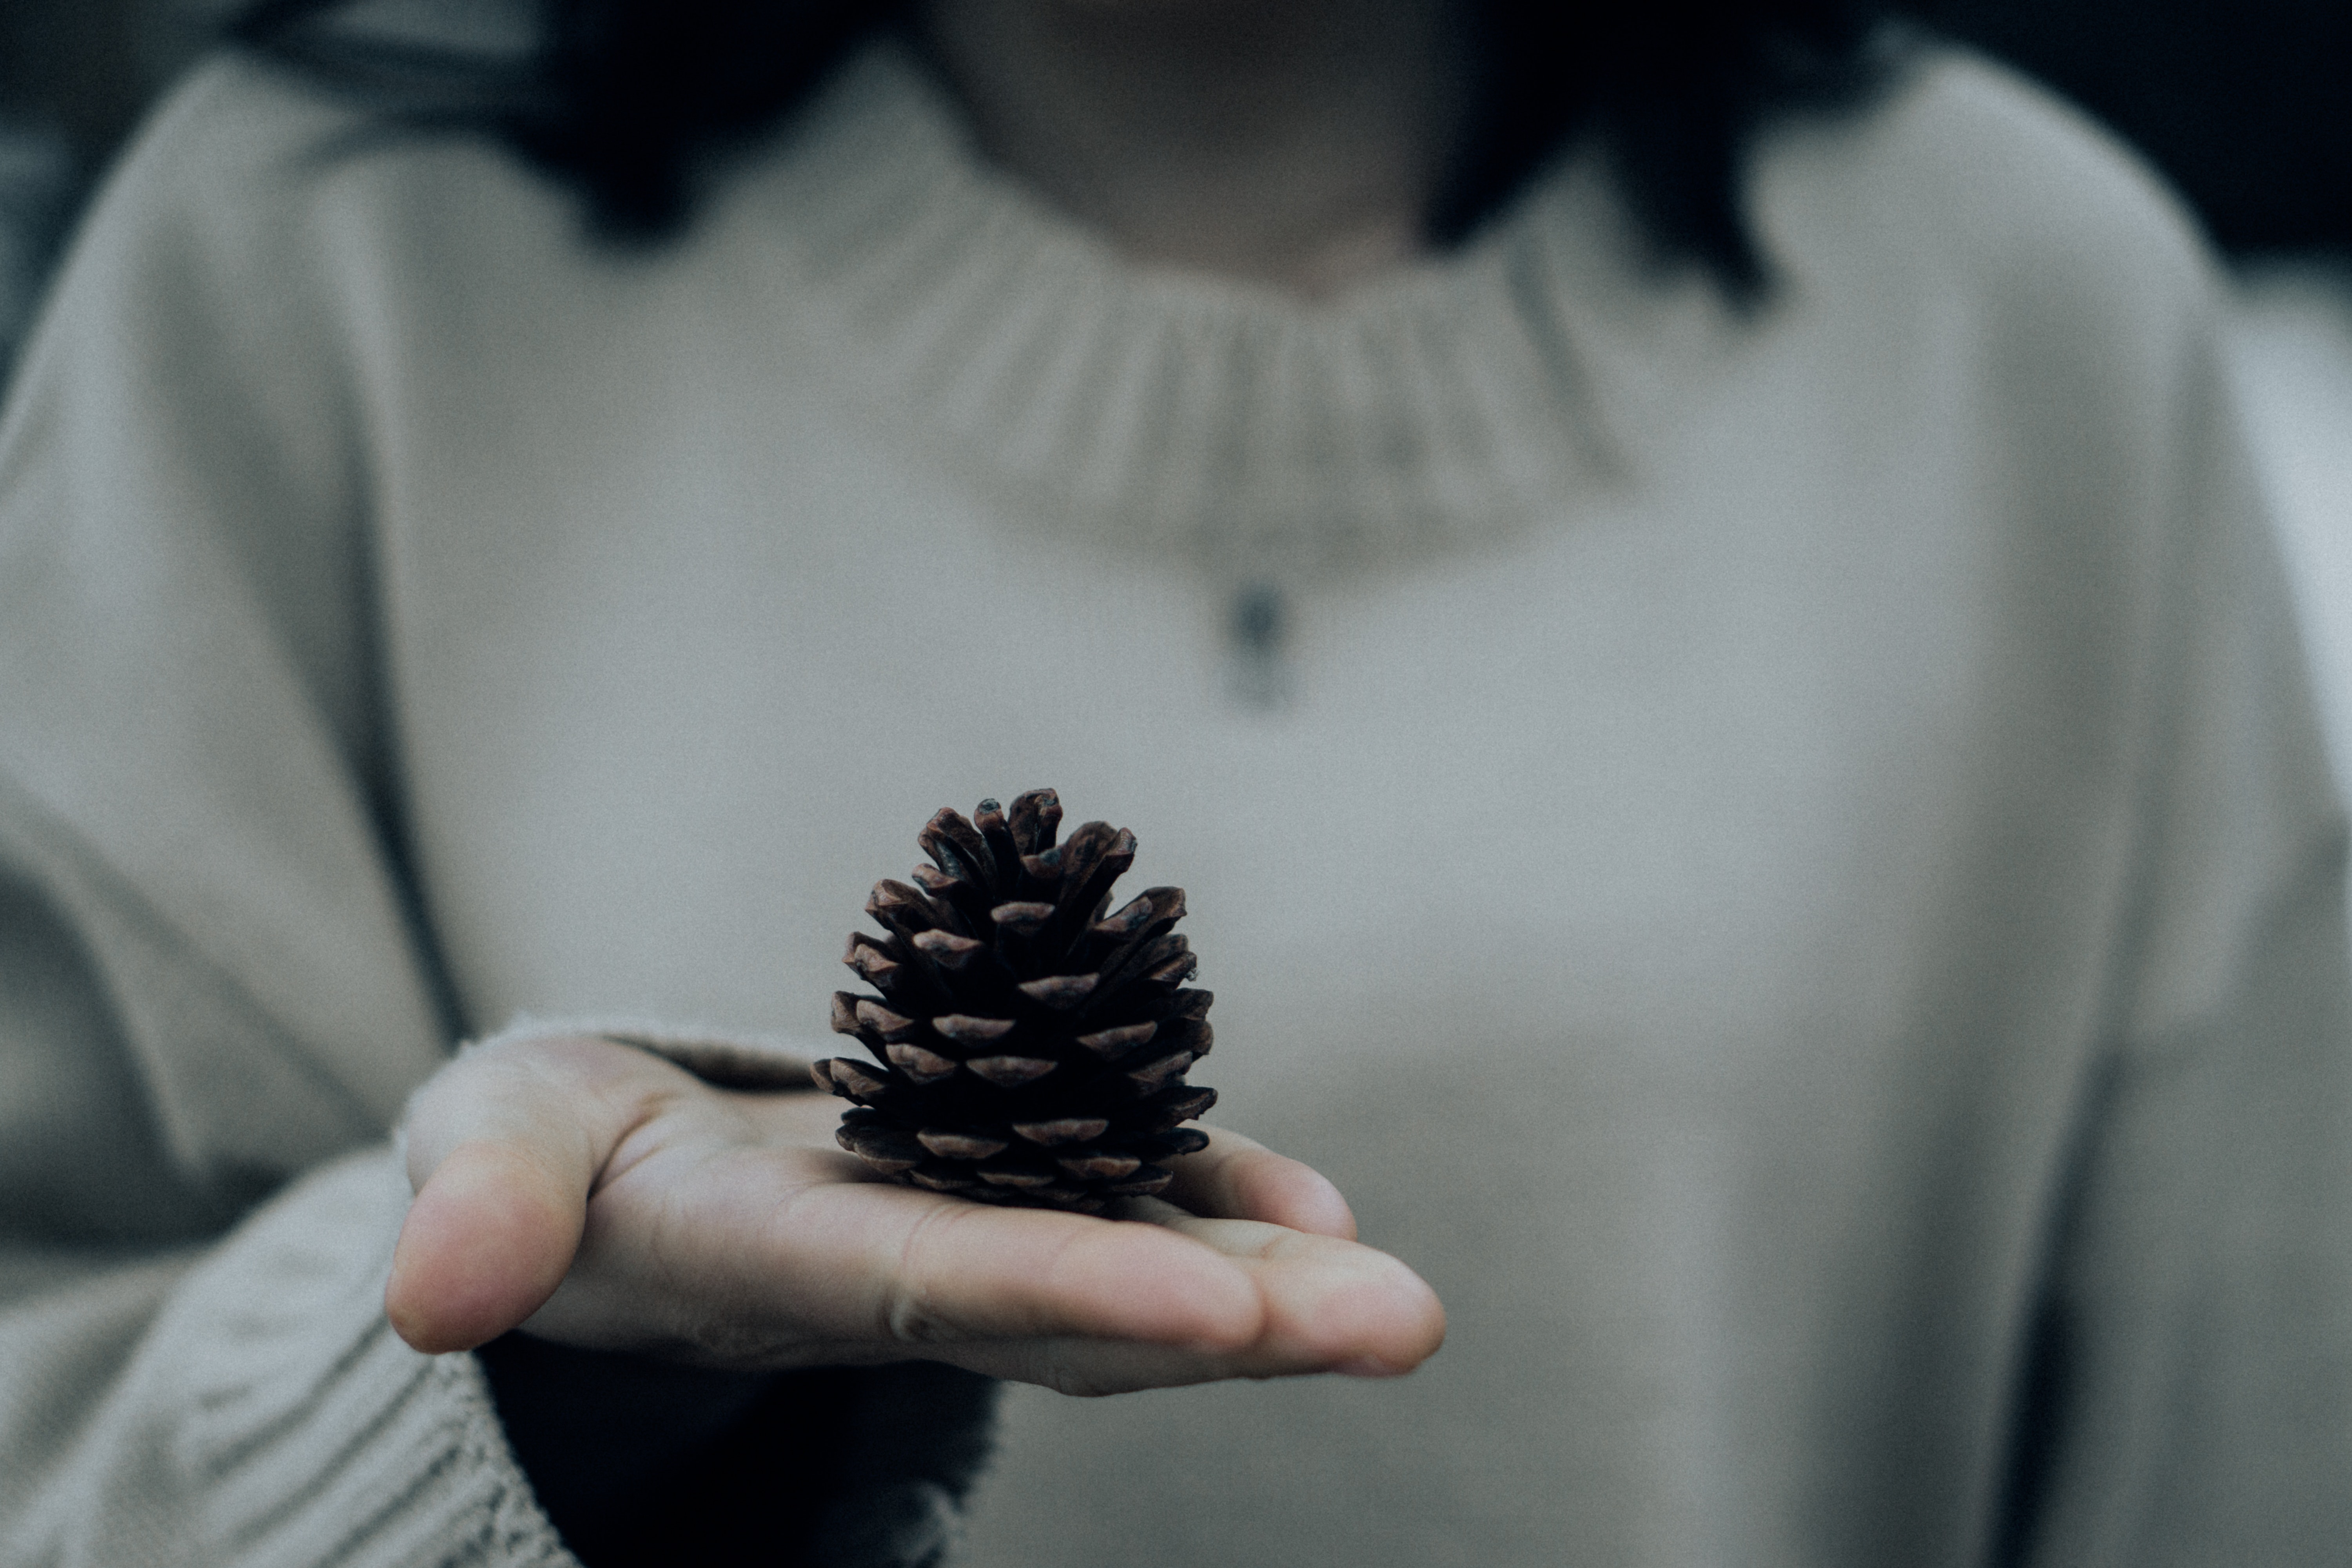
conifer cone, finger, hand, tree, pine, plant, natural material, pine family, black and white, pine nut, conifer, thumb